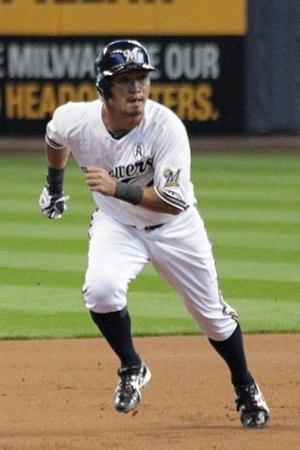
Norichika « Nori » Aoki est un voltigeur des Mets de New York de la Ligue majeure de baseball.